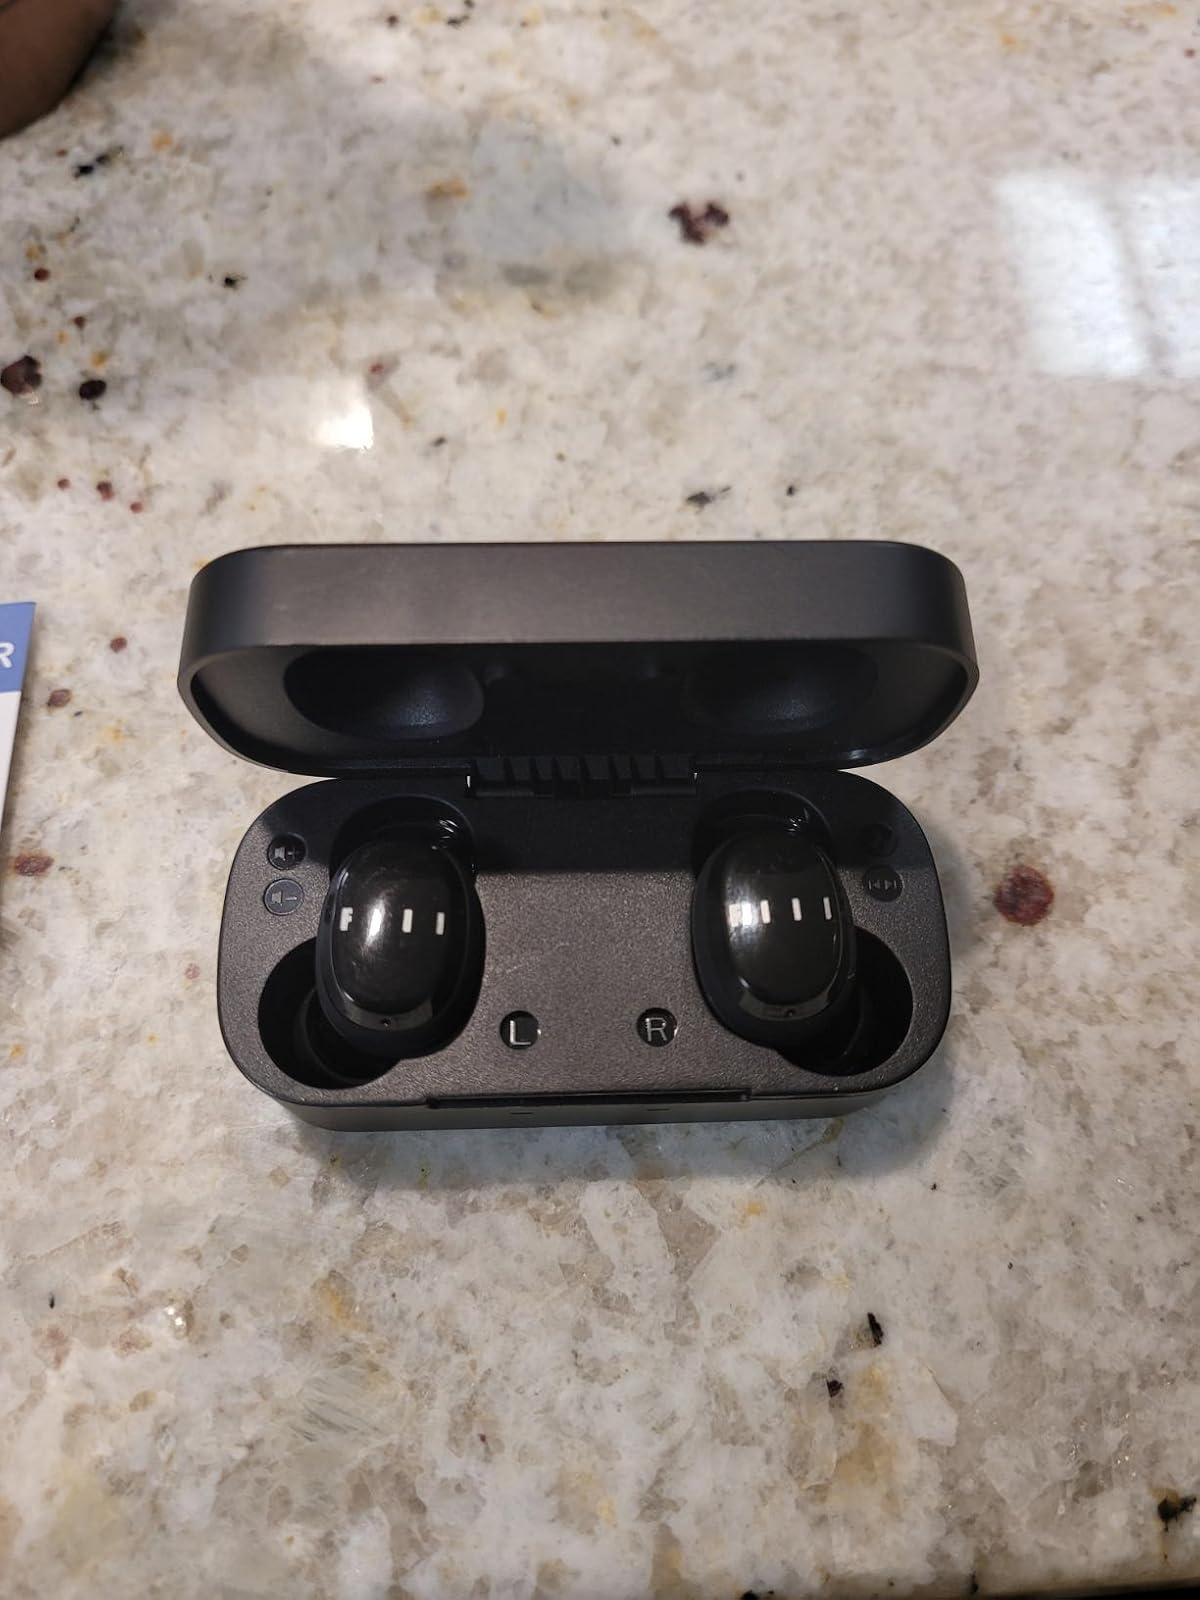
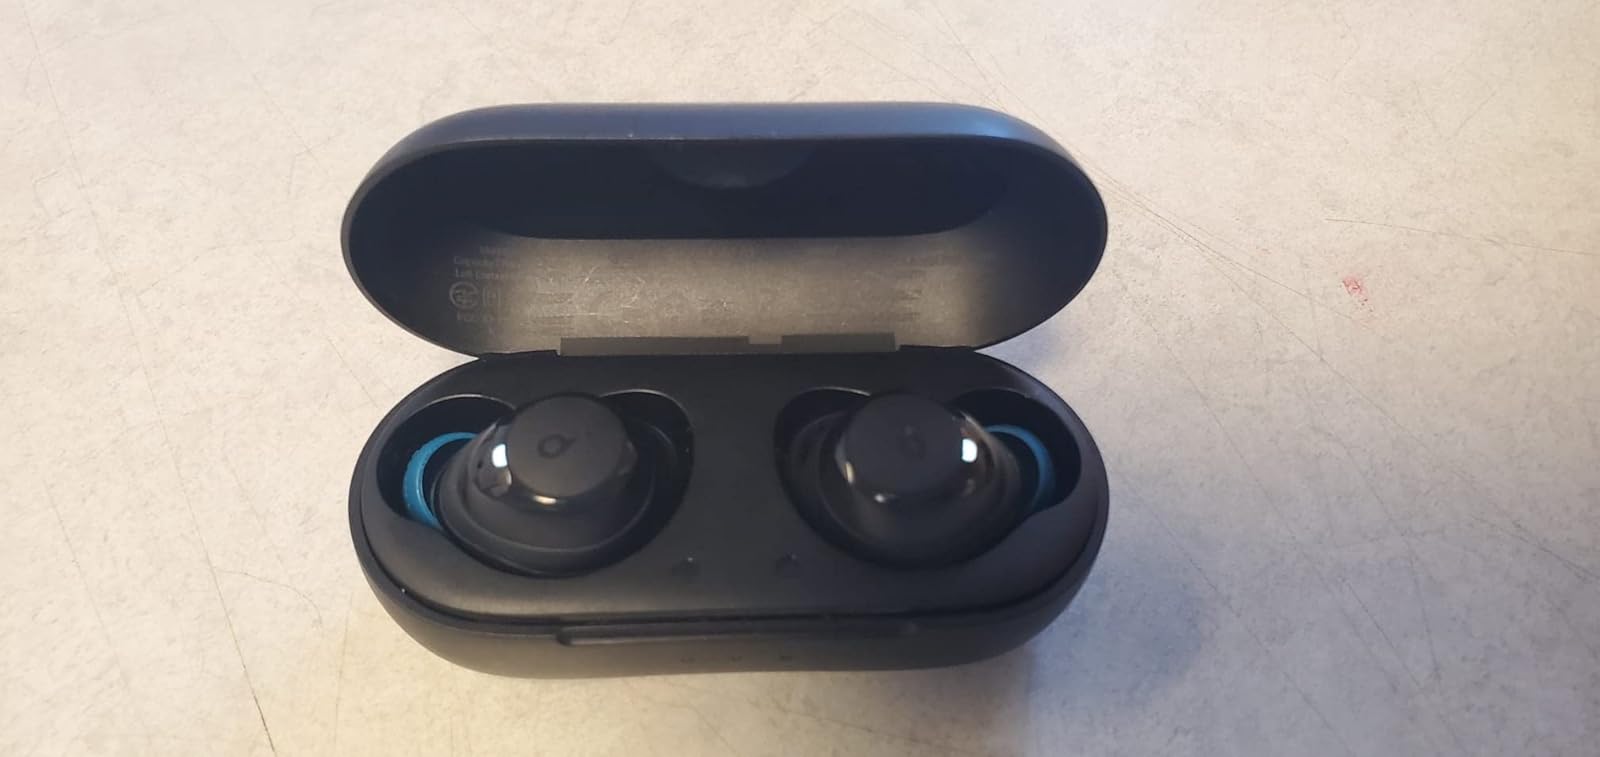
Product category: earbuds
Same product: no